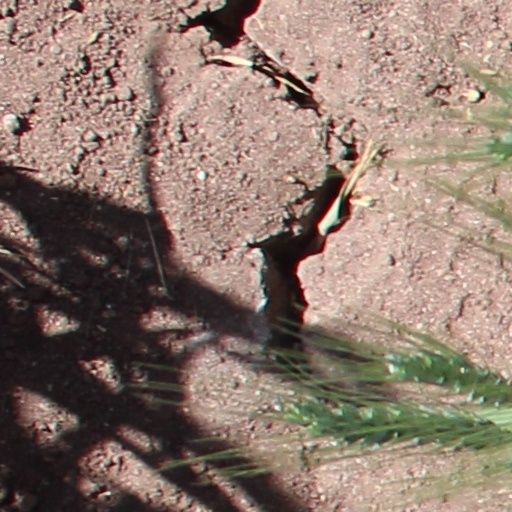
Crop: wheat